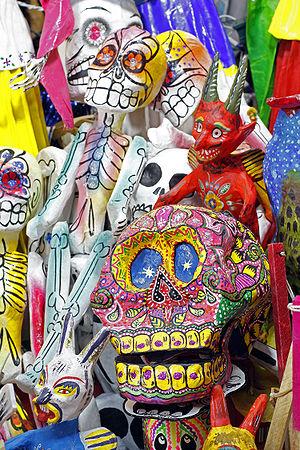
Figurines de papier maché dans un marché de Guanajuato, au Mexique. Les motifs complexes et colorés font partie de l'art populaire mexicain, ainsi que les thématiques magiques et fantastiques associées à la mort.
La culture du Mexique, pays du sud de l'Amérique du Nord, avec façade atlantique et façade pacifique, désigne d'abord les pratiques culturelles observables de ses habitants.
La cartonería ou sculpture en papier mâché est un artisanat traditionnel au Mexique. Les œuvres en papier mâché sont aussi appelées « carton piedra » pour la rigidité du produit final. Ces sculptures sont généralement réalisées aujourd'hui à l'occasion de certaines fêtes annuelles, notamment la Semaine Sainte et divers objets décoratifs pour le Jour des morts. Mais il y a aussi des piñatas, des mojigangas, des masques, des poupées et bien d'autres choses encore faites pour diverses autres occasions.